Sir George Staunton, 2nd Baronet

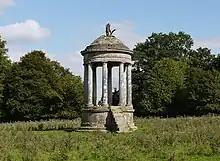
One of the follies that Staunton had built on his Leigh estate

Born at Milford House near Salisbury, he was the son of Sir George Leonard Staunton (1737–1801), first baronet, diplomatist and Orientalist. In 1792, at the age of 12, he accompanied his father, who had been appointed secretary to Lord Macartney's mission to China, to the Far East (1792–1794). Prior to the trip the young George Staunton had begun to learn Chinese alongside Sir John Barrow, 1st Baronet and for the duration was therefore given the role of Page to Lord Macartney. During the mission his Chinese proved good enough to engage in diplomatic banter and he received a personal gift from the Qianlong Emperor. In 1797 he spent two terms at Trinity College, Cambridge.